Paddayi

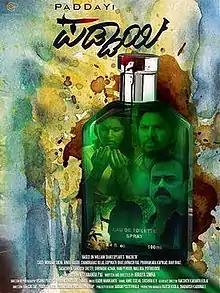
Theatrical release poster

Paddayi is a 2018 Indian Tulu-language drama film directed by Abhaya Simha. The film stars Mohan Sheni, Bindu Rakshidhi, Chandrahas Ullal, Gopinath Bhat, Avinash Rai, Sadashiv Ninasam, Shrinidhi Achar, Prabhakar Kapikad, Vani Peruvodi, Ravi Bhat, Mallika and others. The movie is an adaptation of Shakespeare's "Macbeth".